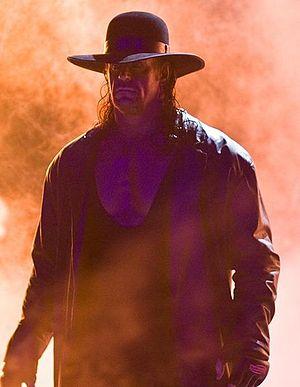
L’édition 2010 d’Over the Limit est une manifestation de catch télédiffusée et visible uniquement en paiement à la séance. L'événement, produit par la World Wrestling Entertainment, a eu lieu le 23 mai 2010 dans la salle omnisports Joe Louis Arena à Détroit, dans le Michigan. Il s'agit de la première édition d'Over the Limit, pay-per-view annuel qui remplace Judgment Day. Edge est la vedette de l'affiche officielle.
Le Hell in a Cell est un match au catch dans lequel les catcheurs s'affrontent sur un ring entouré par une cage métallique en forme de cube.
The Undertaker, de son vrai nom Mark William Calaway, est un ancien catcheur américain. Il a été connu pour son travail à la World Wrestling Entertainment en tant que catcheur. Calaway est considéré comme l'un des plus grands catcheurs de l'histoire, son look et son personnage sont devenus un symbole dans l'histoire du catch. Le Pro Wrestling Illustrated l'a nommé second dans son PWI 500 en 2002. Il a reçu le PWI Feud of the Year Award en 1991 à la suite de sa rivalité contre l'Ultimate Warrior, quatre fois le PWI Match of the Year Award en 1998 à la suite de son match face à Mankind au King of the Ring, à ses matchs face à Shawn Michaels en 2009 et 2010 lors de WrestleMania XXV et XXVI et son match face à Triple H en 2012 lors de WrestleMania XXVIII. Le Wrestling Observer Newsletter a noté son match face à Shawn Michaels lors de Badd Blood: In Your House en 1997 comme étant un « 5 Stars match ».